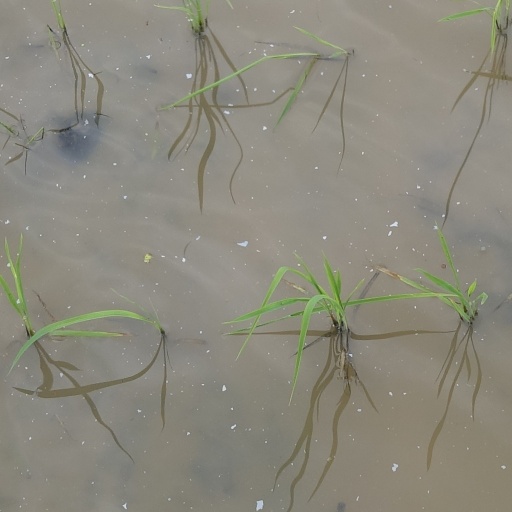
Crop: rice